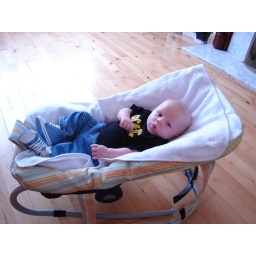
Conan in his chair with his AC/DC shirt